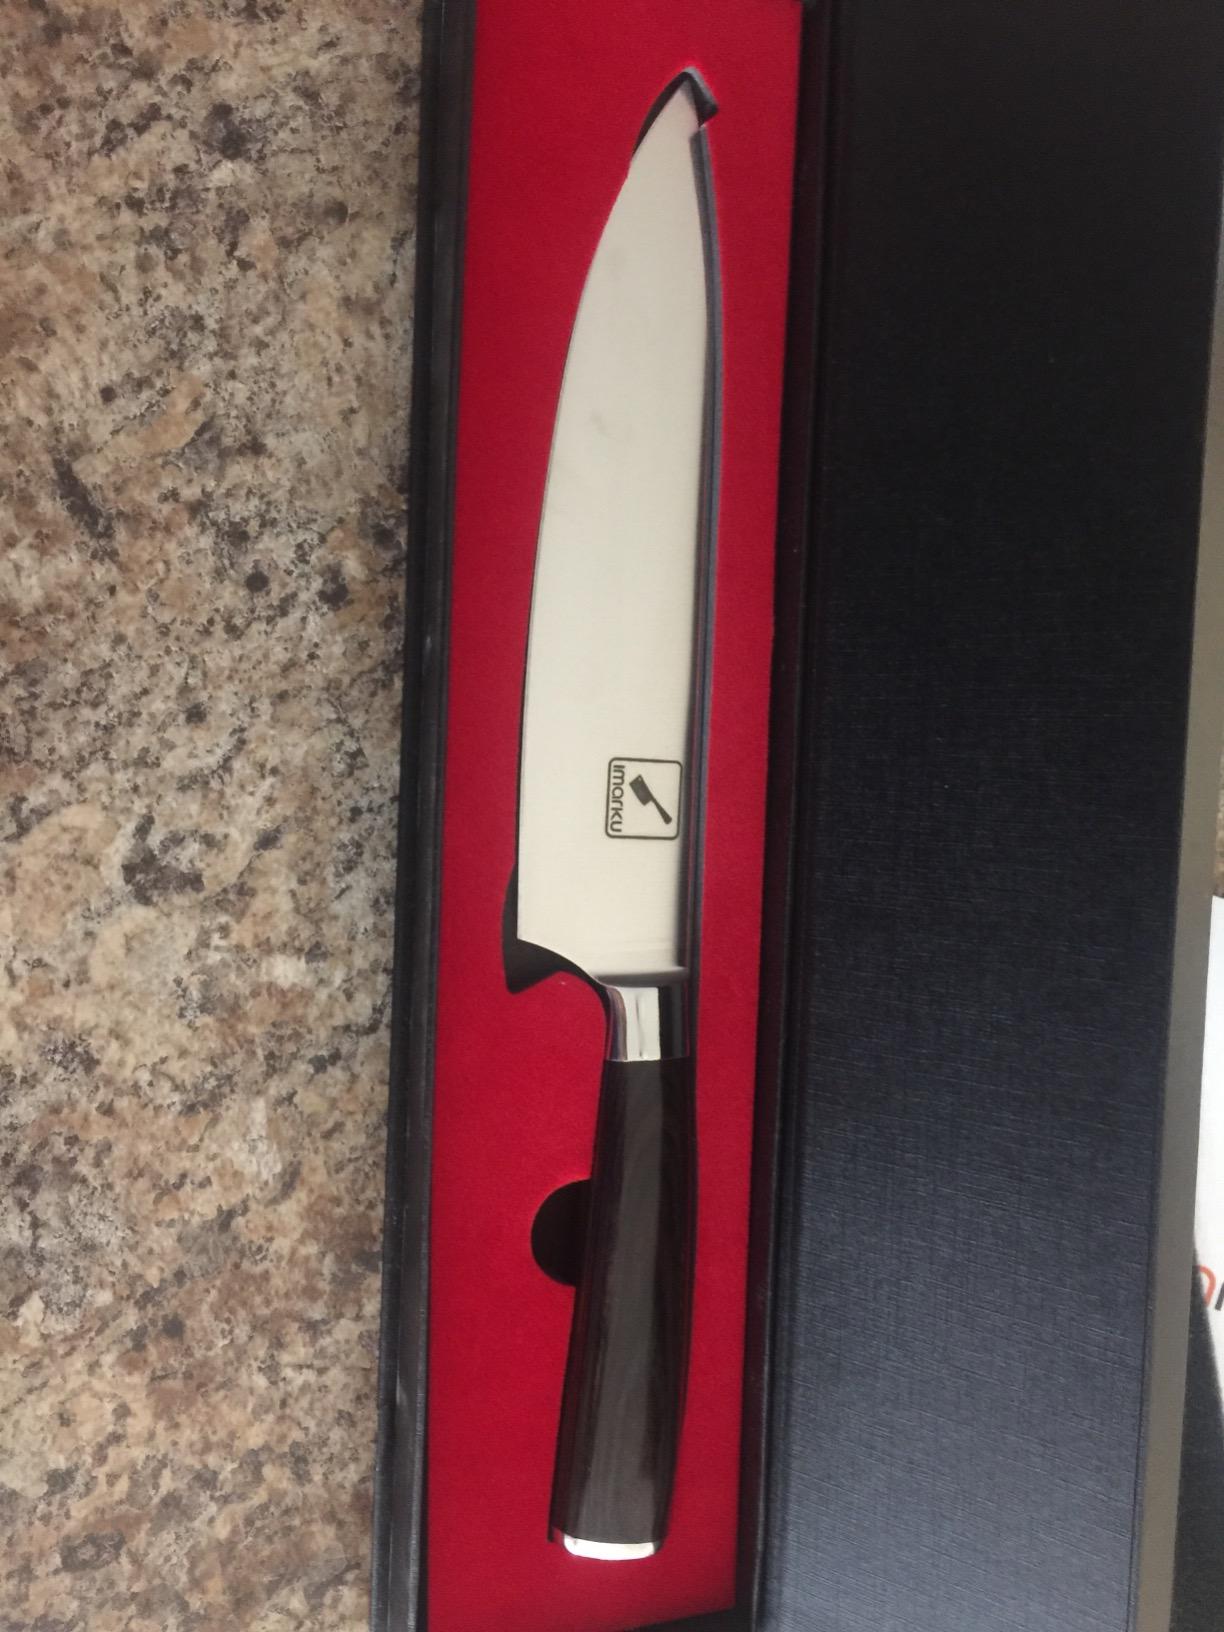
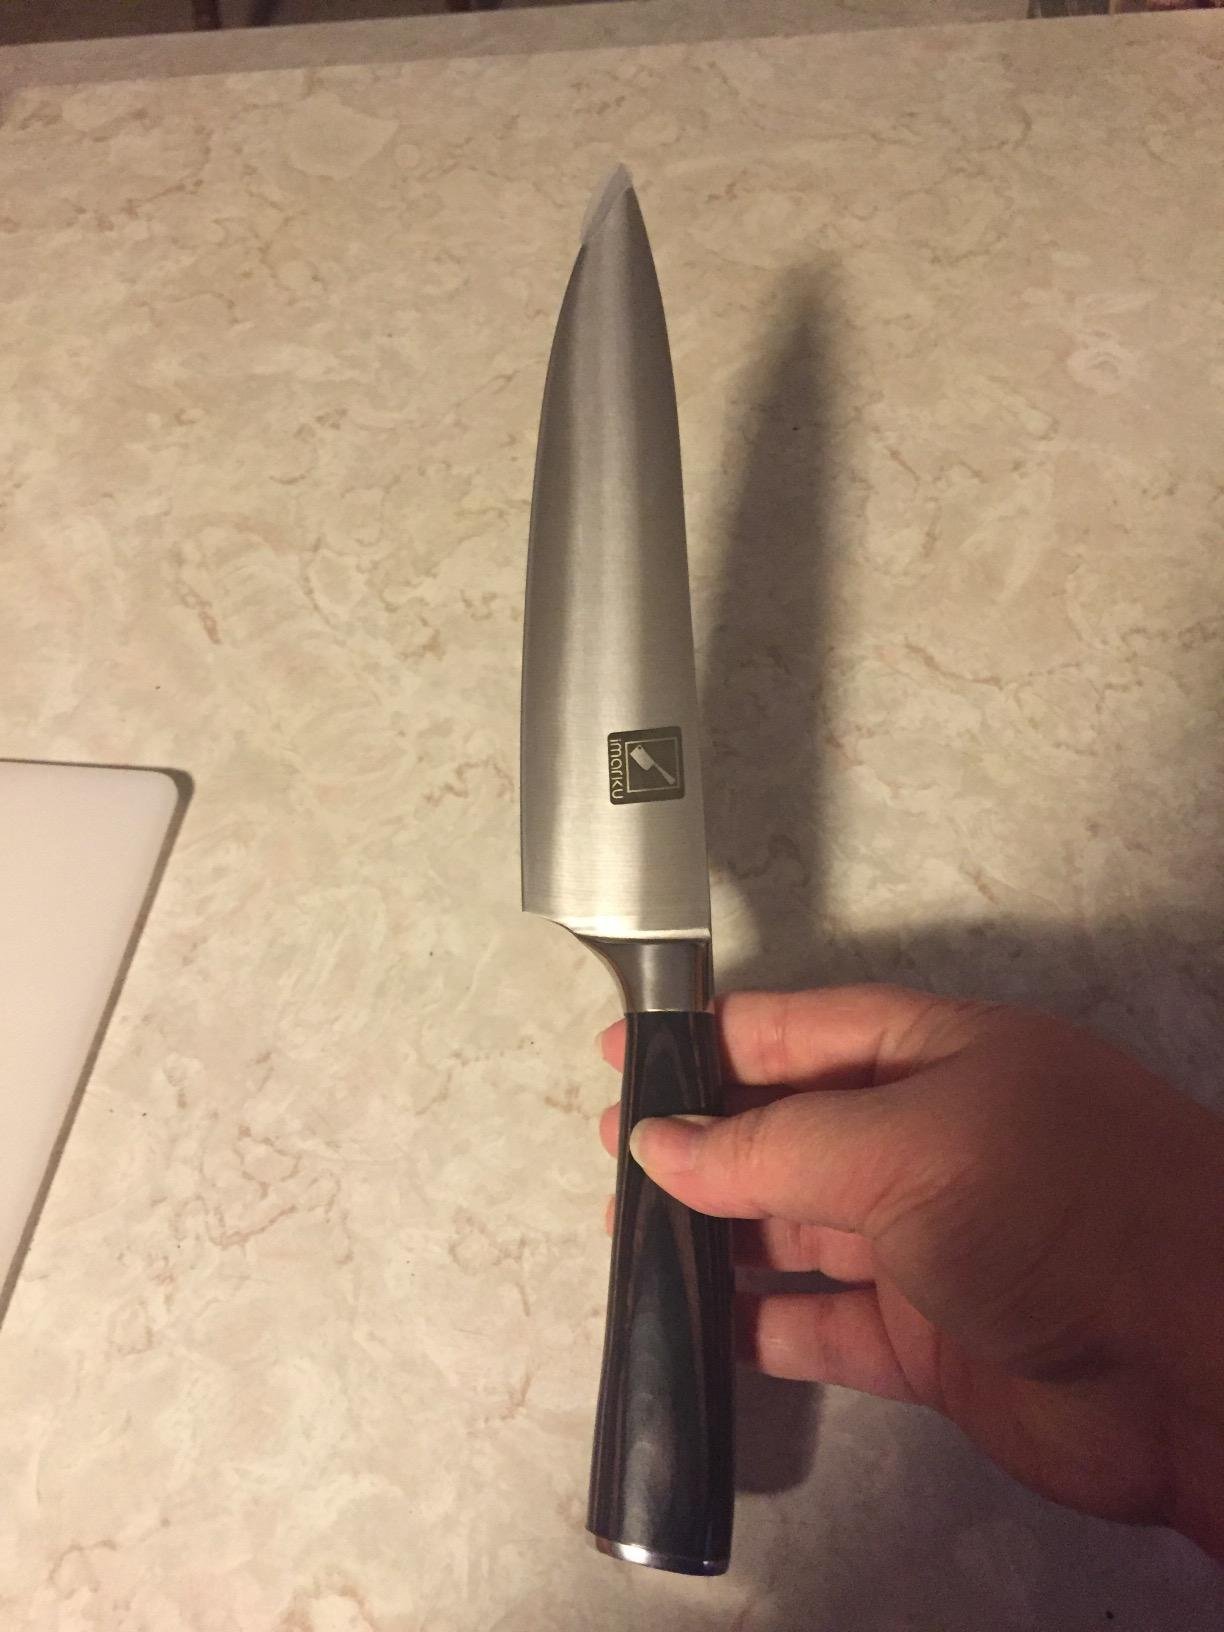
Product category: items_knife
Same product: yes